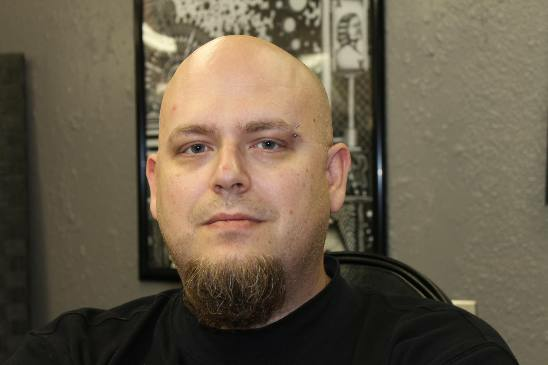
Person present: Yes